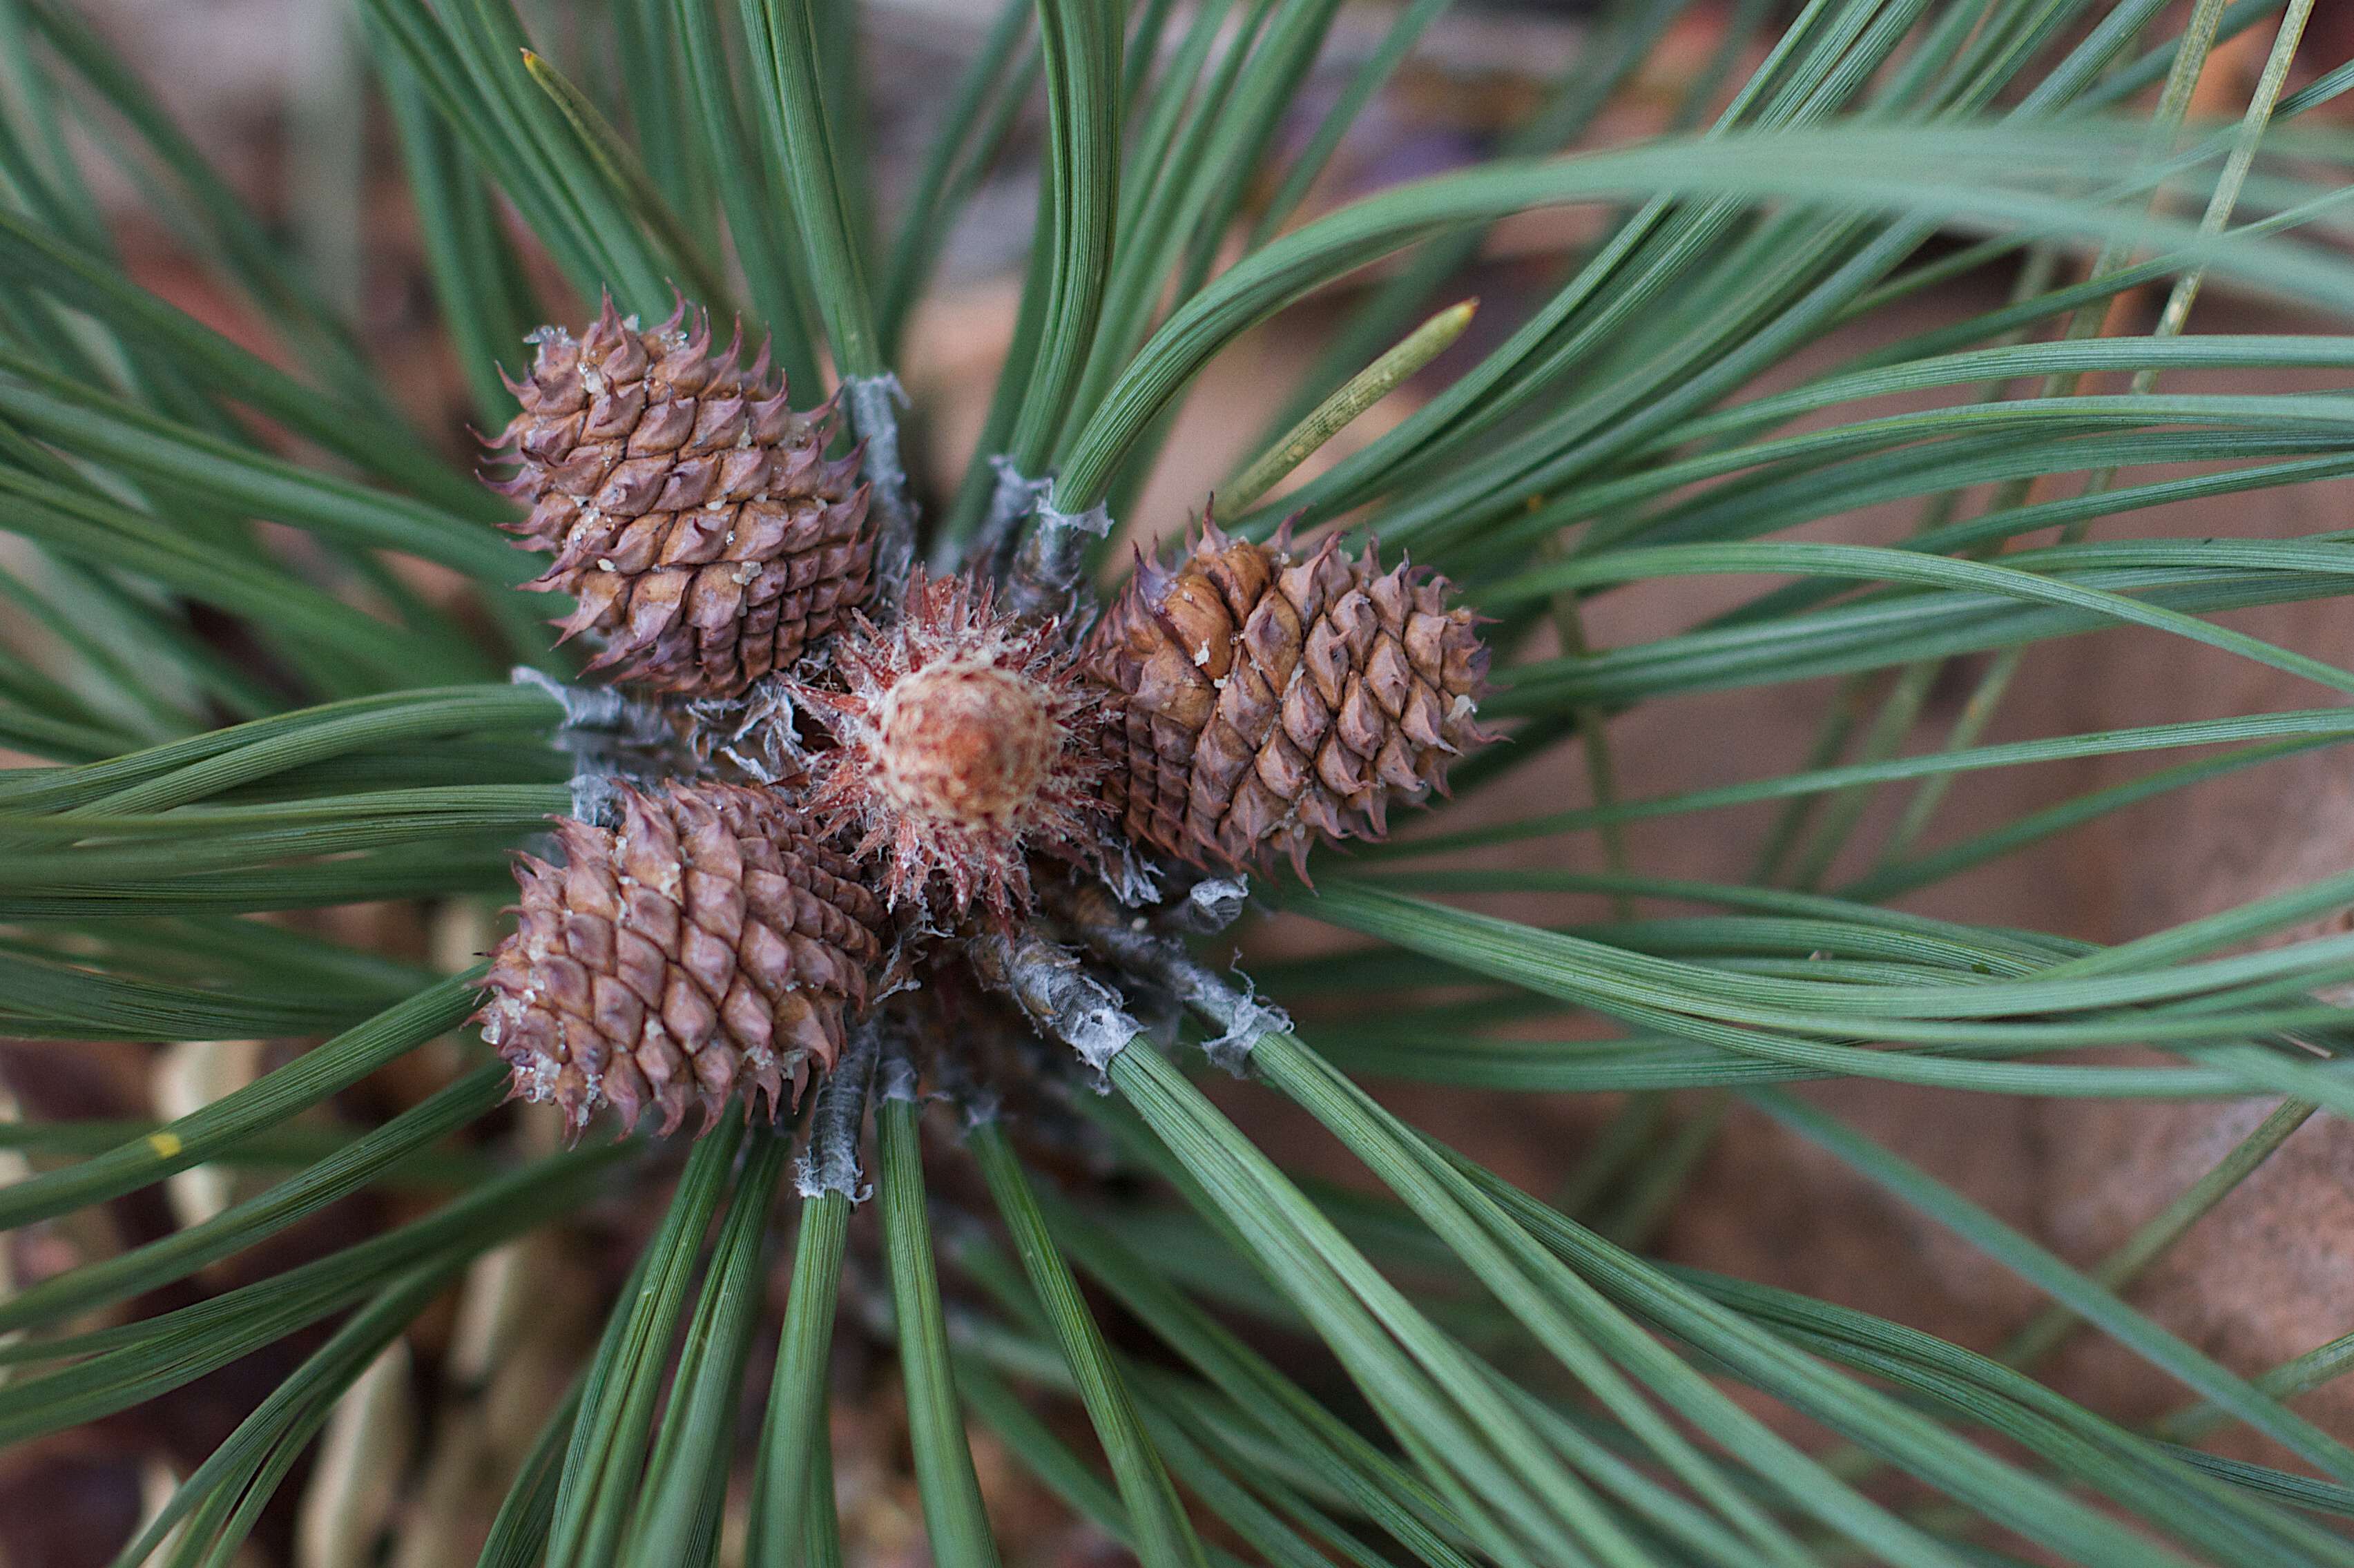
tree, branch, plant, leaf, flower, pine, evergreen, botany, fir, flora, twig, conifer, close up, spruce, larch, macro photography, pine family, grass family, woody plant, land plant, arecales, conifer cone